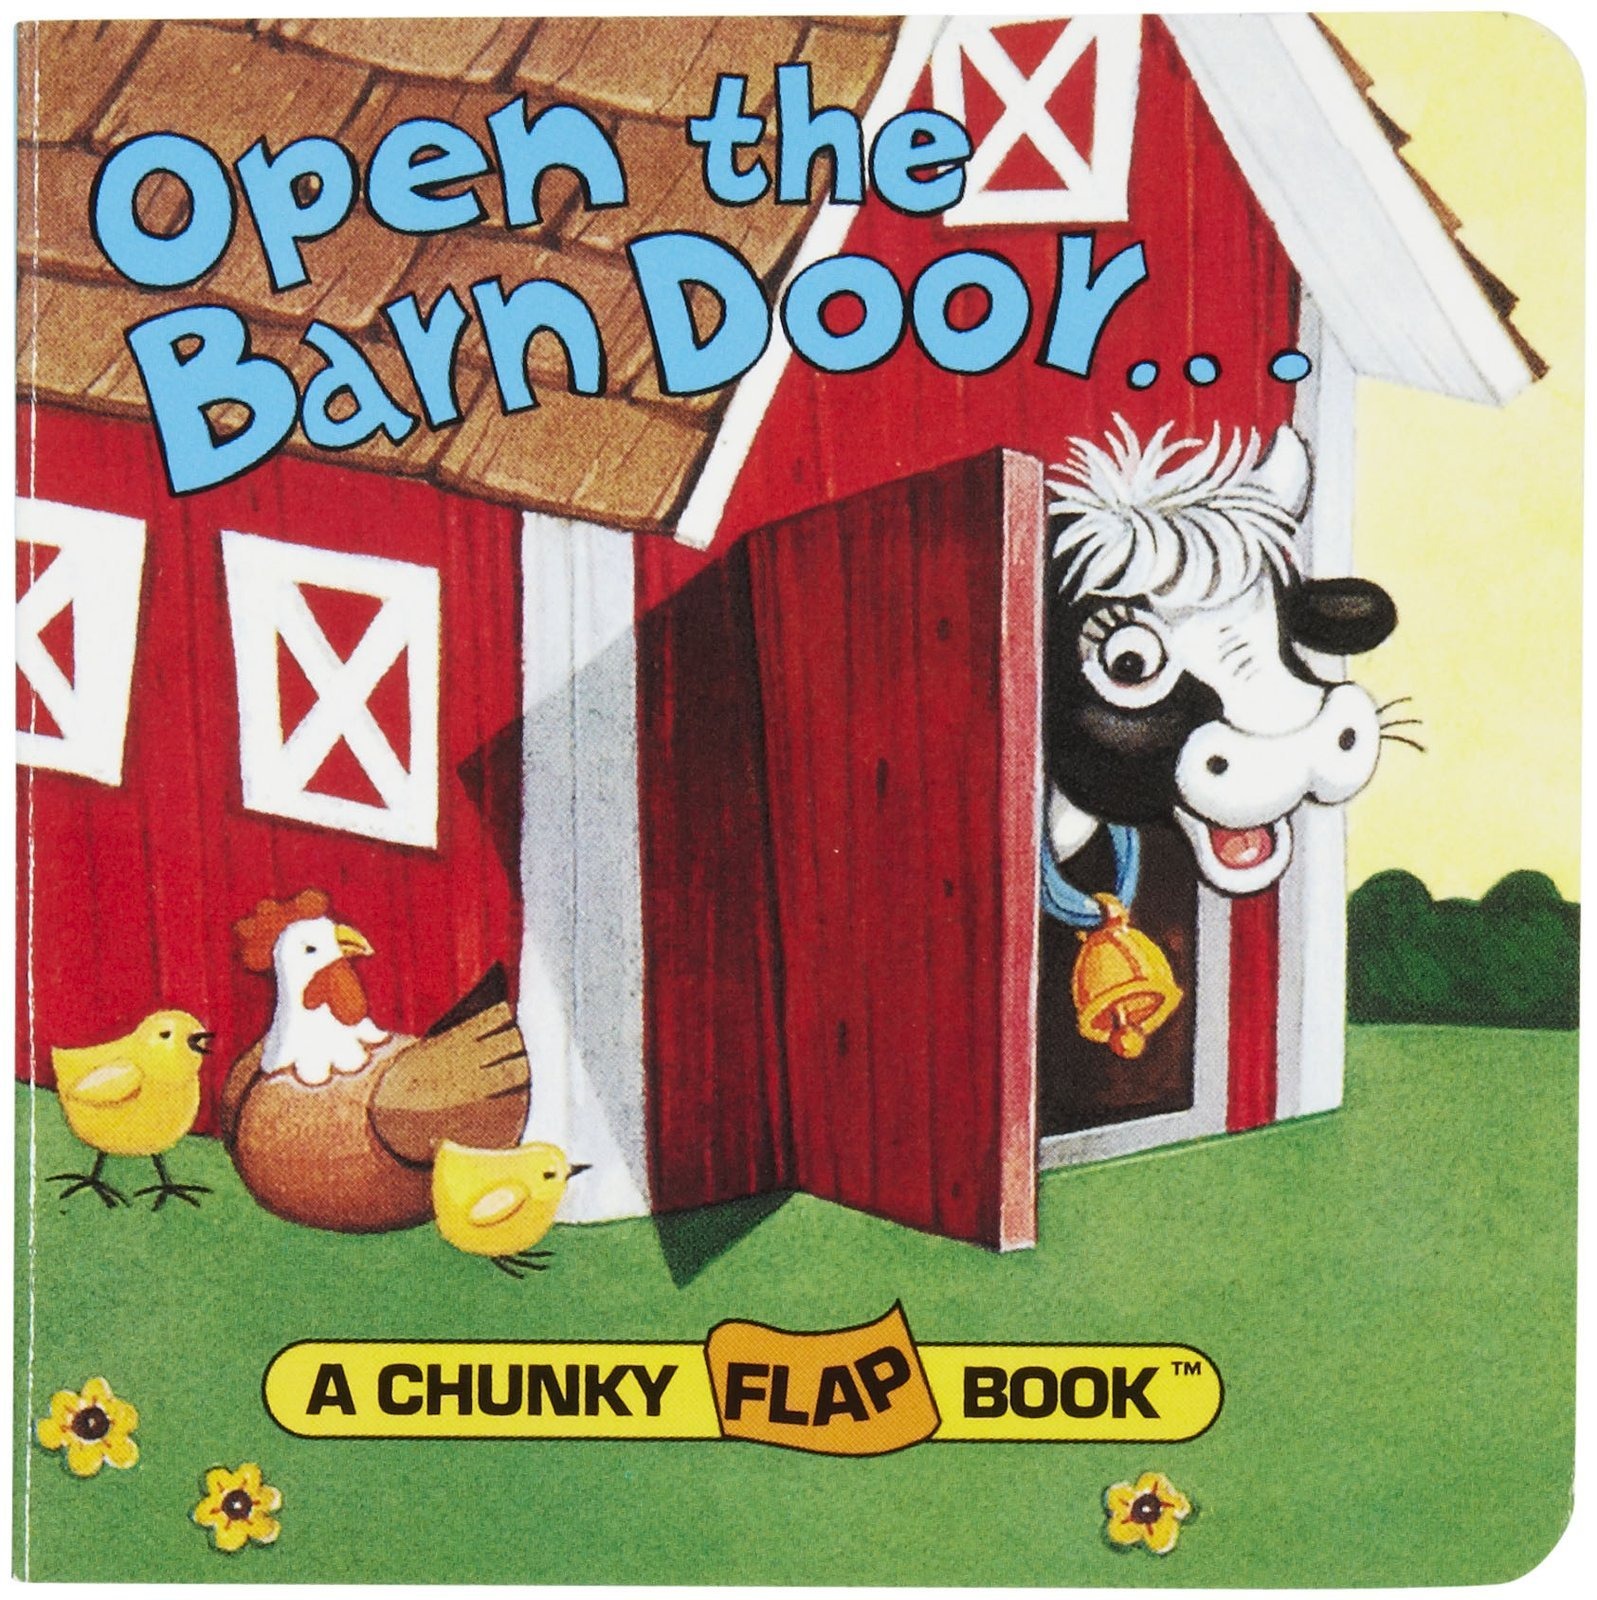
Item Name: Open the Barn Door... a Chunky FLAP book by Christopher Santoro
Product Description: Lorell Chair Mat 60"L x 46"W, Overall 12"L x 25"W, Clear Vinyl
Value: 1.0
Unit: Count

Price: 5.57